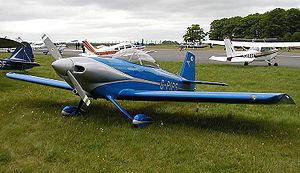
Le Van's Aircraft RV-4 est un avion léger biplace américain construit destiné à la construction amateur, commercialisé en kit par Van's Aircraft.